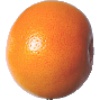
Label: Grapefruit Pink 1